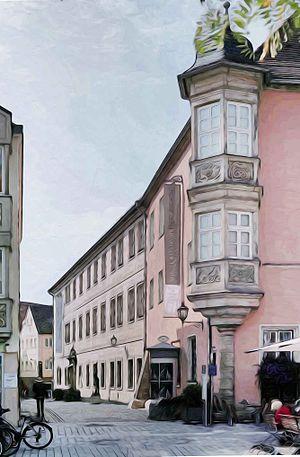
Le Kunstmuseum Bayreuth est le Musée d’art contemporain de la ville de Bayreuth. Les salles historiques de l'Hôtel de Ville baroque présentent des expositions d'art contemporain et d'art moderne classique. Le musée propose des visites guidées, des activités pédagogiques et des conférences.